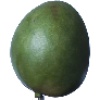
Label: Mango 1